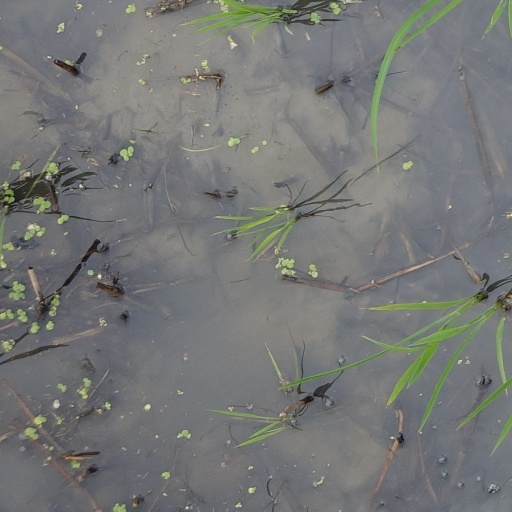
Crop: rice